Des Moines Bypass

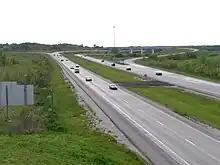
The bypass begins at this interchange with I-35.

At the Southwest Connector, which will eventually provide a connection between I-35 and downtown Des Moines, the bypass dips to the southeast. For the next , the bypass runs within north of and parallel to the Polk–Warren county line until it dips into Warren County east of Norwalk. A partial cloverleaf interchange with Iowa 28 marks the halfway point of that stretch.